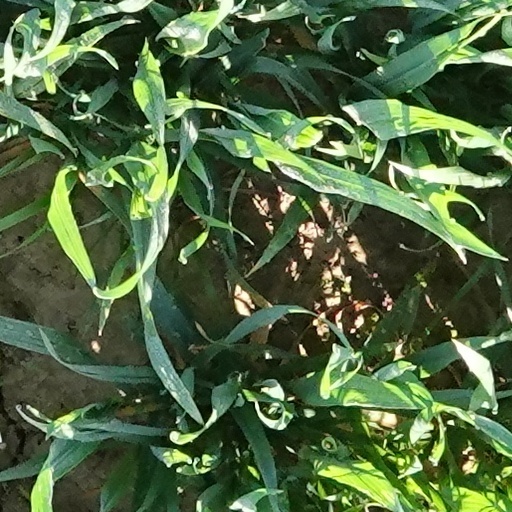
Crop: wheat